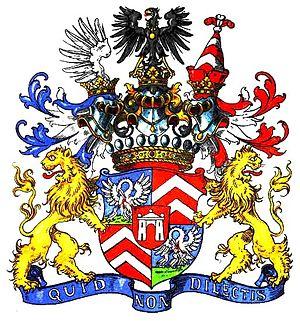
La famille de Pourtalès olim Pourtalès est une famille d'origine française. Elle est originaire des Cévennes et de confession huguenote. En France, où elle est toujours représentée, elle appartient à l'ancienne bourgeoisie. Au XVIIIᵉ siècle elle s'installe à Neuchâtel en Suisse où grâce à sa réussite dans le commerce elle sera anoblie en 1750 par le roi de Prusse. À compter de cette émigration elle se distinguera principalement en Suisse et en Prusse. Acquérant divers châteaux et tissant un réseau d'alliances, elle offre ainsi un bon exemple de réussite d'une famille huguenote ayant émigrée à la suite de la révocation en 1685 de l'édit de Nantes. Un rameau s'installera également aux États-Unis.